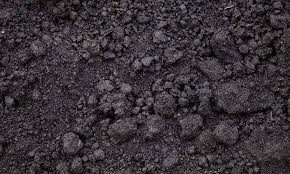
Soil type: Black Soil